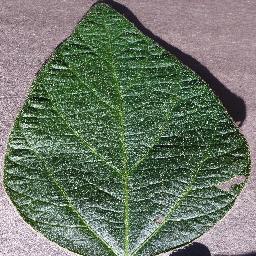
Label: Soybean___healthy